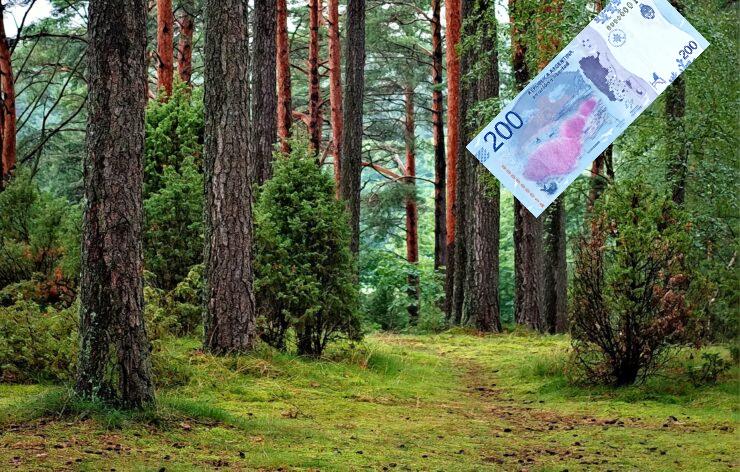
Denominación: 200